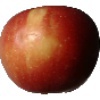
Label: braeburn_apple